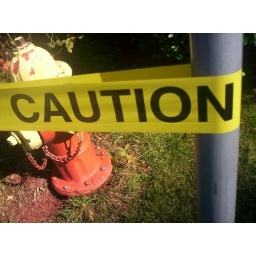
A simple shot of yellow Caution tape around a street sign and a fire hydrant.